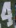
Number: 4